Vin Diesel

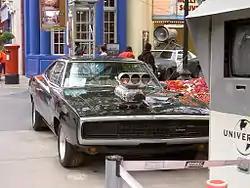
Diesel's main car, a Dodge Charger, from "Fast & Furious"

In 2007, Diesel was set to produce and star as Agent 47 in the film adaptation of the video game "", but eventually pulled back and served as executive producer on the film instead. In 2008, he starred in the science-fiction action thriller "Babylon A.D." which was a critical and box office failure.